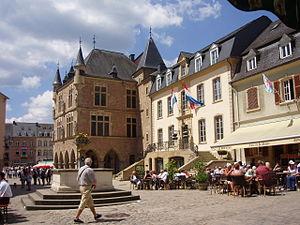
Echternach est une ville du Luxembourg d’environ 5 300 habitants et le chef-lieu de son canton, le long de la vallée de la Sûre marquant la frontière avec la Rhénanie-Palatinat allemande.